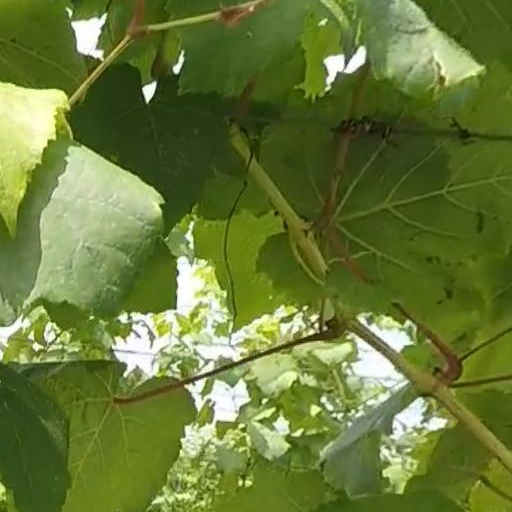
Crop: grape